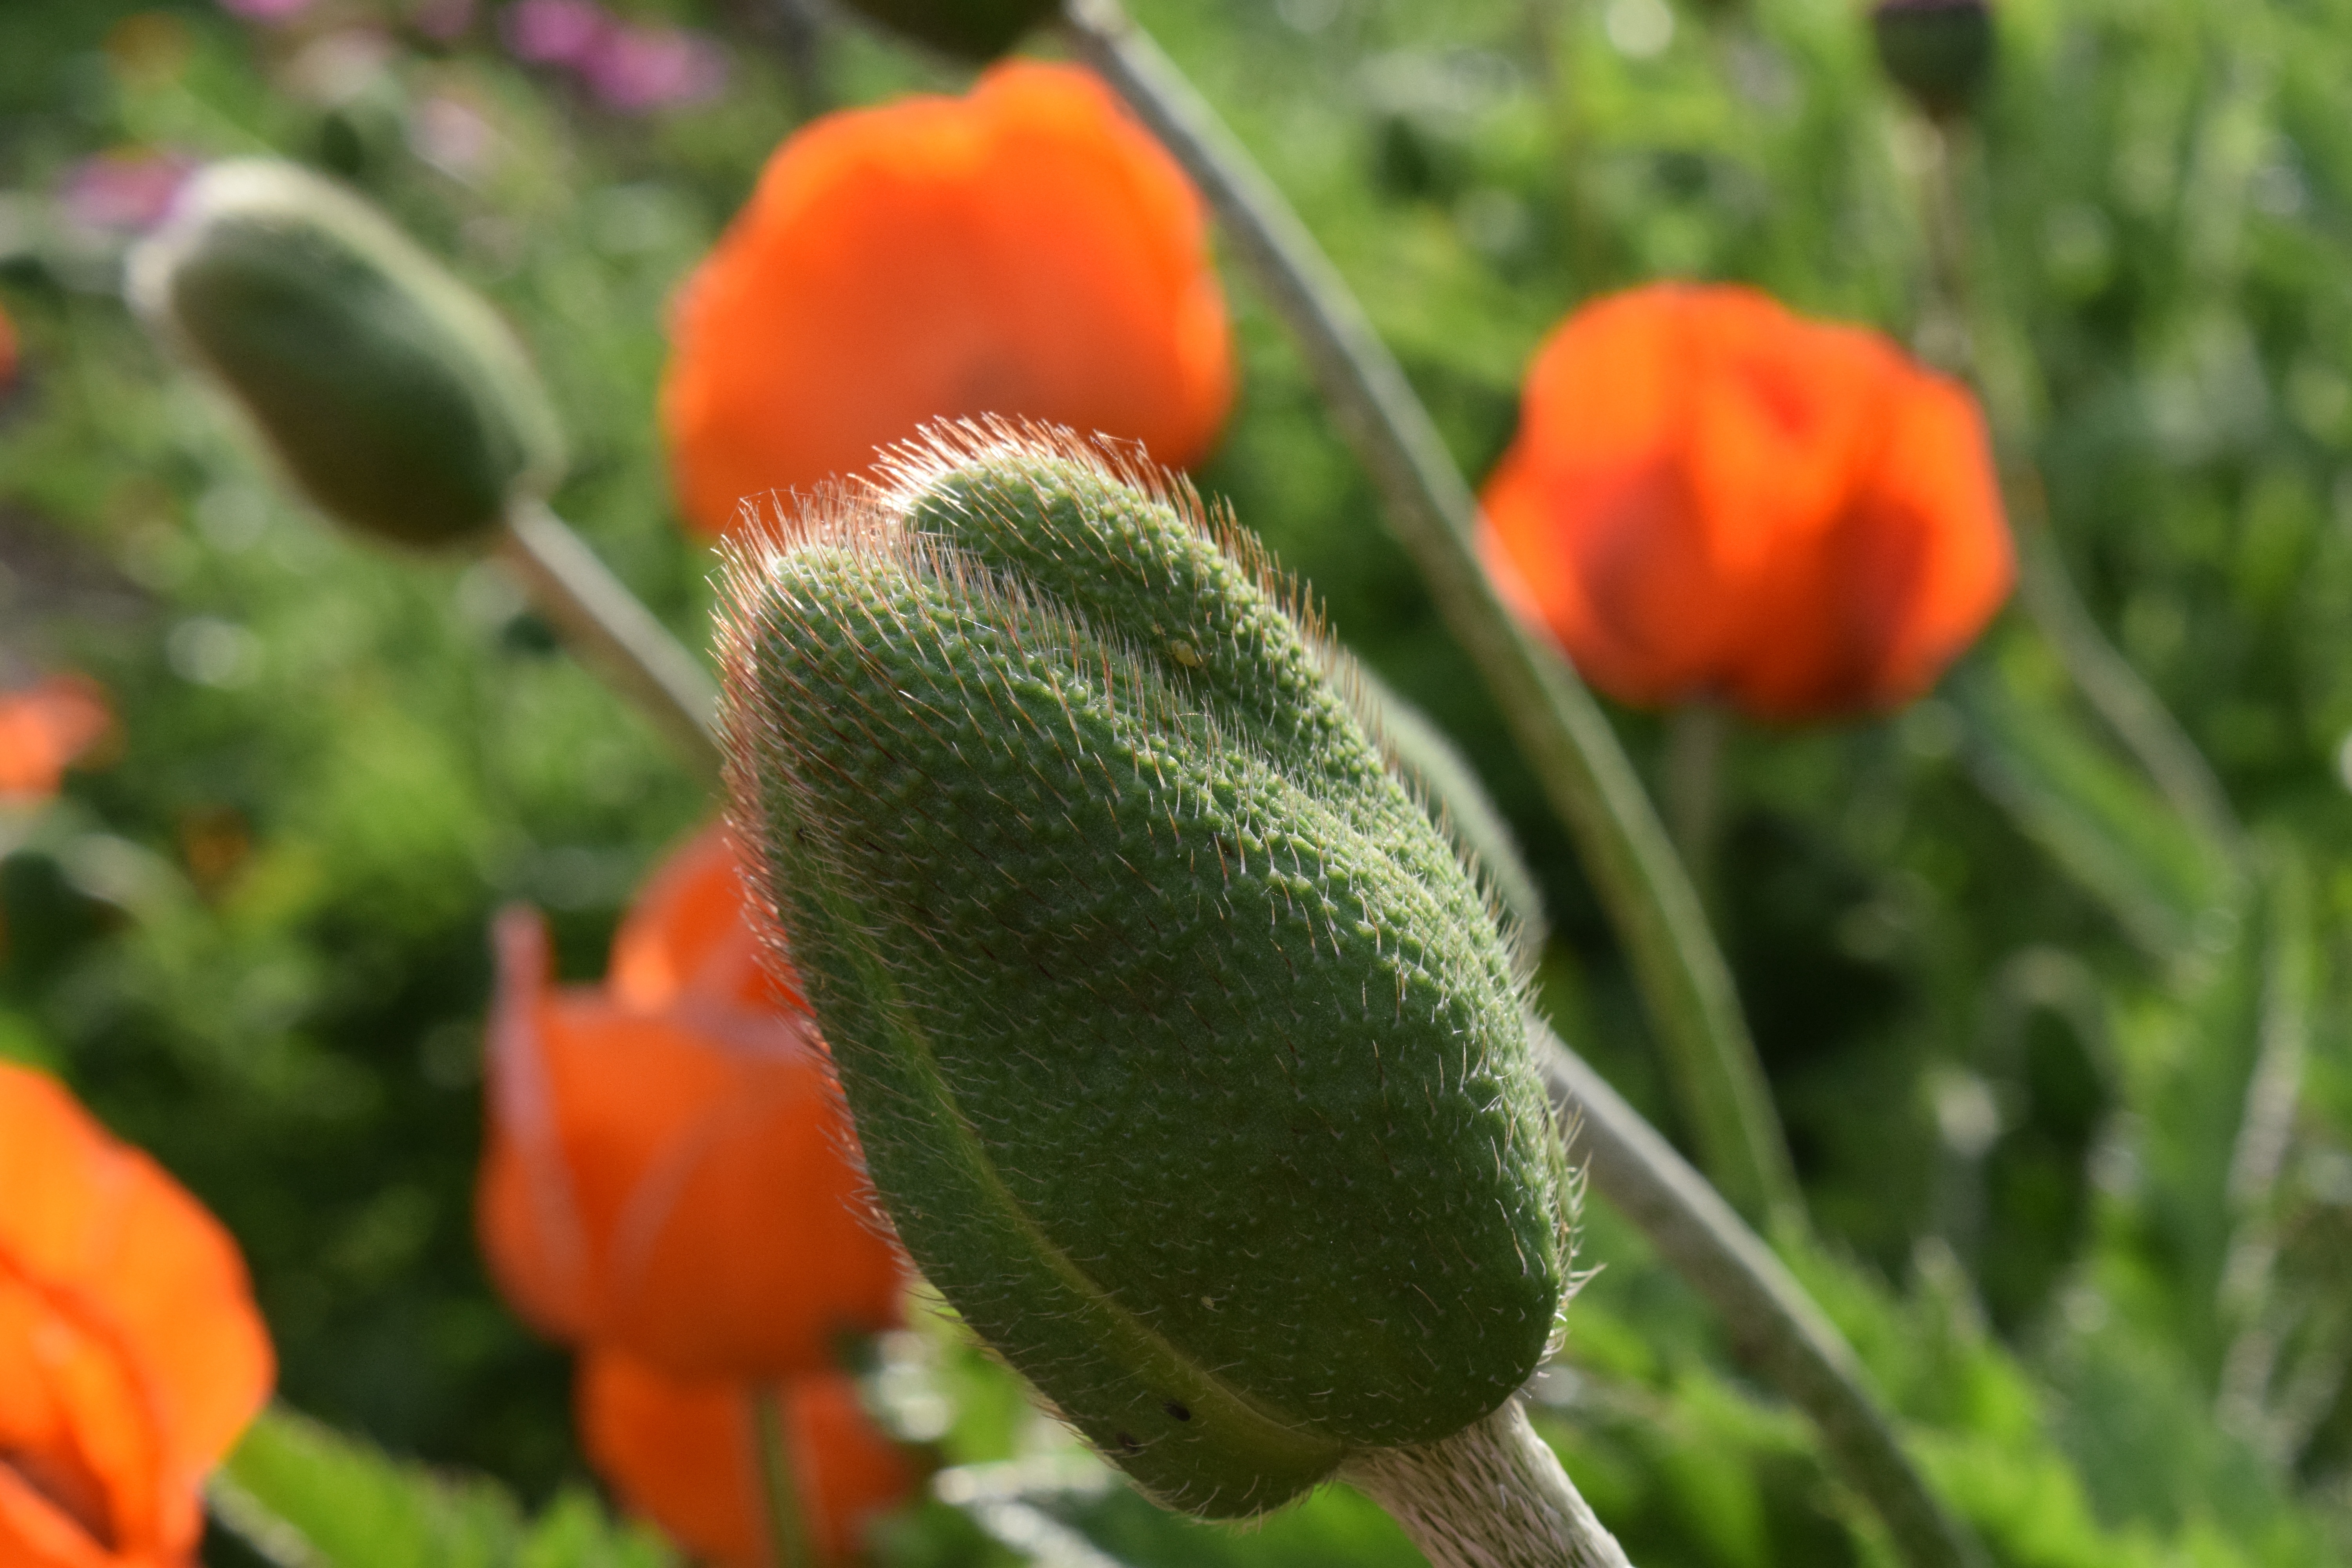
nature, plant, flower, summer, orange, food, produce, botany, close, flora, wildflower, flowers, poppy, bud, macro photography, flowering plant, field of poppies, plant stem, land plant